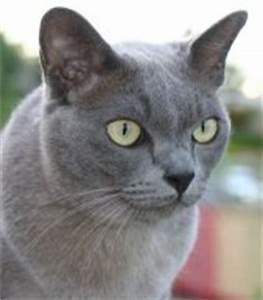
cat